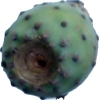
Label: cactus_fruit_green